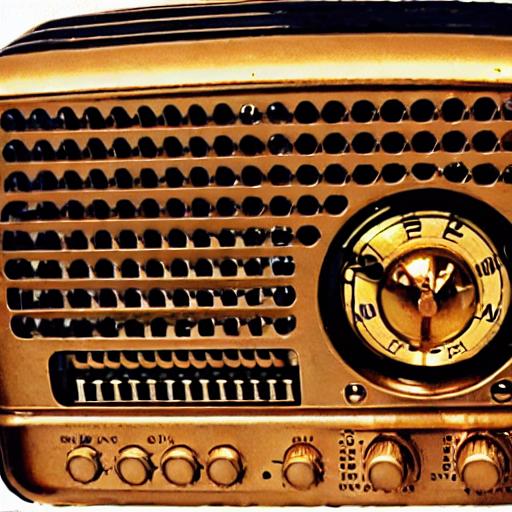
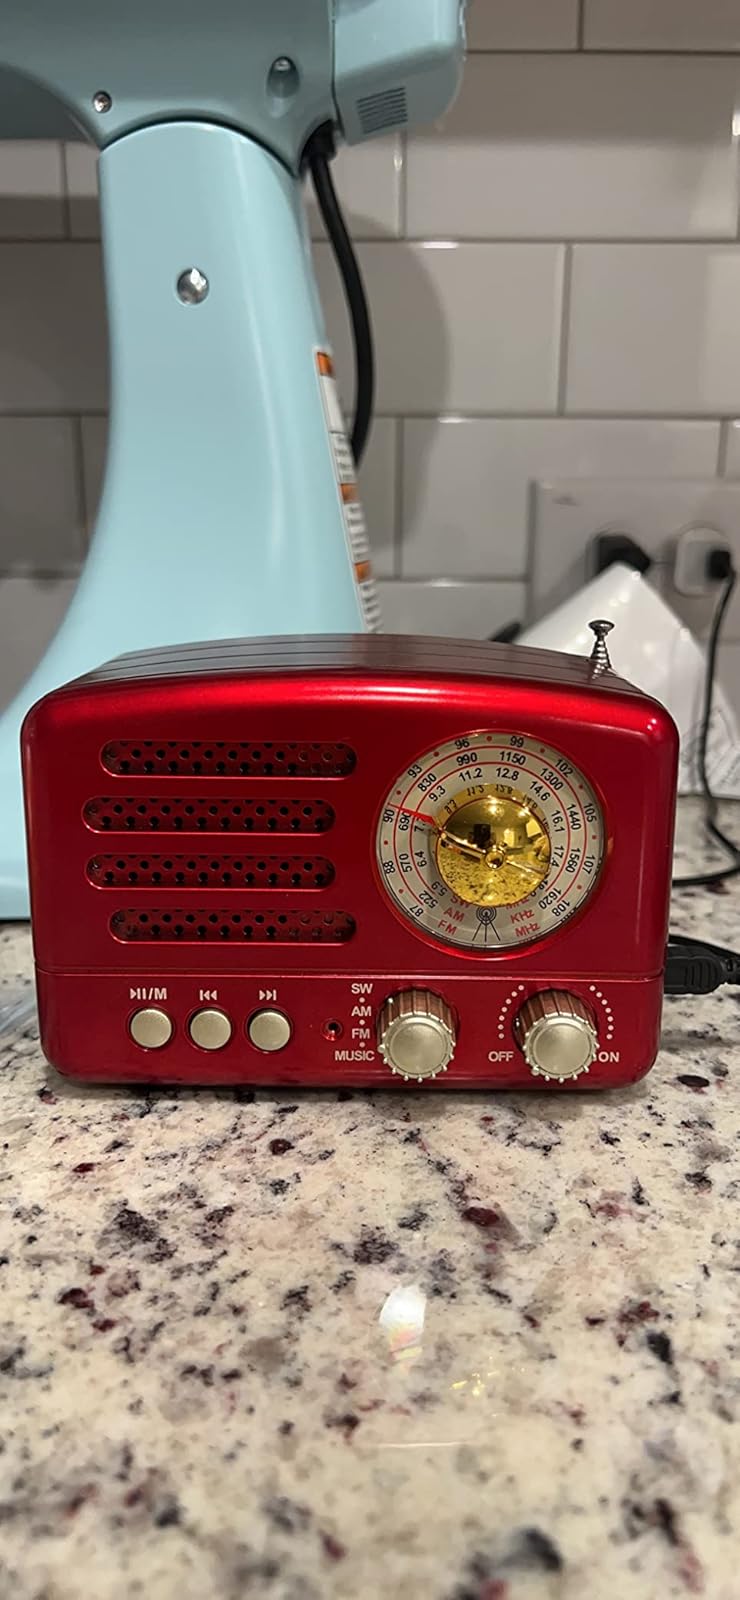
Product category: radio
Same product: no